Bob Jane

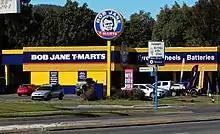
A Bob Jane T-Marts store, 2022

In 1965, Jane opened the first Bob Jane T-Marts store in Melbourne. The company remains an independent, family-owned business to this day; Bob's son, Rodney Jane, is the current CEO. In 2011, 81-year-old Jane resigned as chairman of T-Marts citing difficulties in the relationship with his son Rodney.